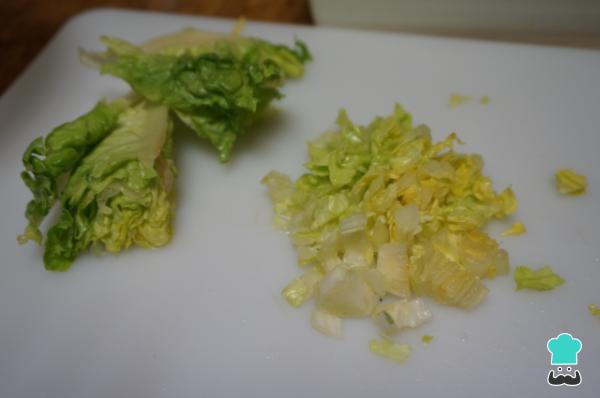
Para comenzar con este pastel de atún frío y surimi, lava las hojas de lechuga y déjalas un rato en agua. Escúrrelas y córtalas en trozos muy pequeños. Pela la cebolla y pícala en trozos pequeñitos. Ve poniendo todo en un bol.